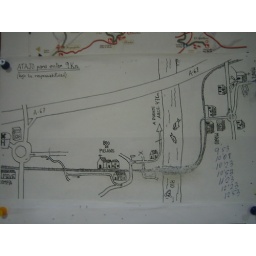
the at-your-own-risk shortcut over the train bridge